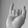
ASL letter: I